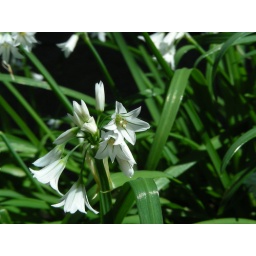
tiny white flowers in green grass